Battle of Ayacucho

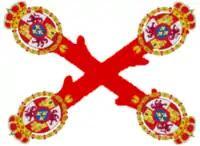
Royal Army

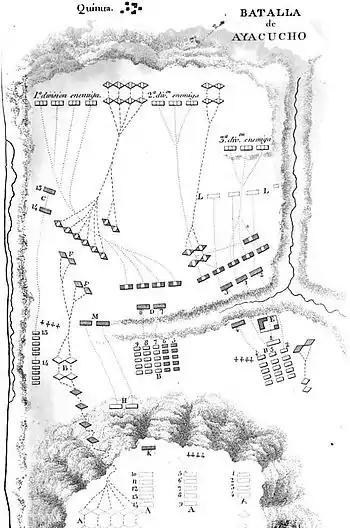
Plan of the Battle of Ayacucho.

Marshal Sucre does not mention in this part the mounted grenadiers of Río de la Plata. General Miller in his "Memoirs of General Miller: in the service of the republic of Peru" described the composition of the armies under Sucre: